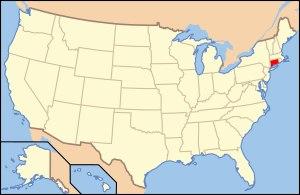
La peine de mort dans le Connecticut est officiellement abolie depuis le 25 avril 2012. La dernière exécution a eu lieu le 13 mai 2005.